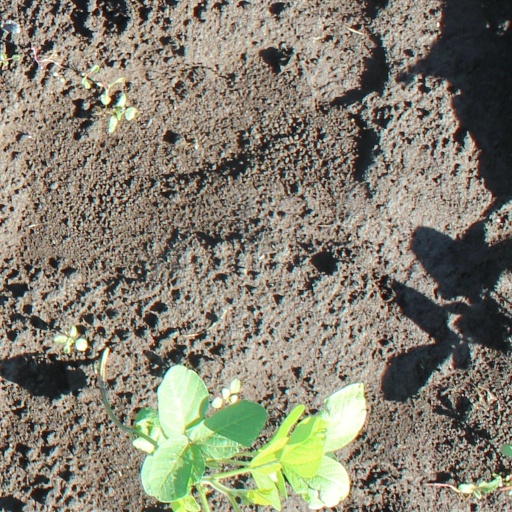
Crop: soybean